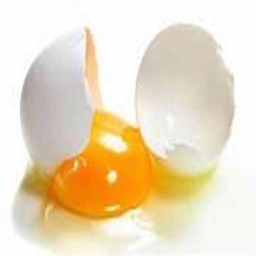
Label: eggshells